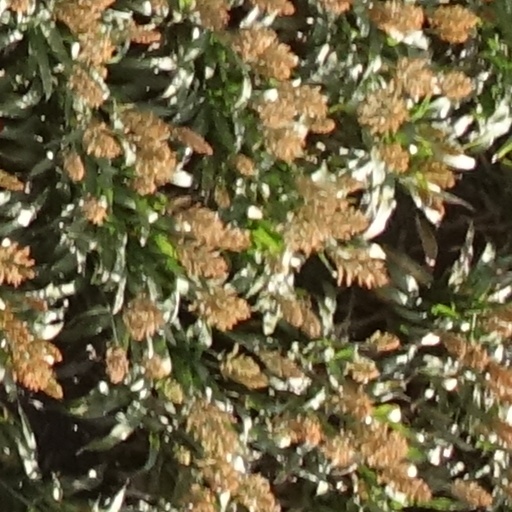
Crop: sorghum